Keith Jarrett

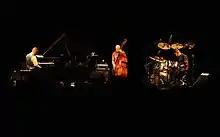
Keith Jarrett Trio, Montreal Concert, 2007

In 1983, at the suggestion of ECM head Manfred Eicher, Jarrett asked bassist Gary Peacock and drummer Jack DeJohnette, with whom he had worked on Peacock's 1977 album "Tales of Another", to record an album of jazz standards, simply titled "Standards, Vol. 1". Two more albums, "Standards, Vol. 2" and "Changes", both recorded at the same session, followed soon after. The success of these albums and the group's ensuing tour, which came as traditional acoustic post-bop was enjoying an upswing in the early 1980s, led to this new standards trio becoming one of the premier working groups in jazz, and certainly one of the most enduring, continuing to record and tour for more than 25 years. The Trio went on to record numerous live and studio albums consisting primarily of jazz repertory material.